Paul Grassot

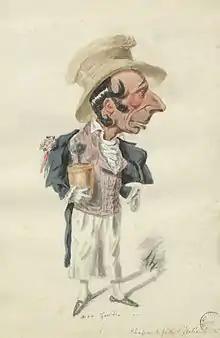
Paul Grassot in "A Straw Hat" from Italy (1851) by Eugène Labiche and Marc-Michel.

Paul Grassot (simply known as Grassot, born Jacques Antoine Grassot in Paris on 16 September 1799 (or 1800 or 1804), where he died on 18 January 1860) was a French stage actor.